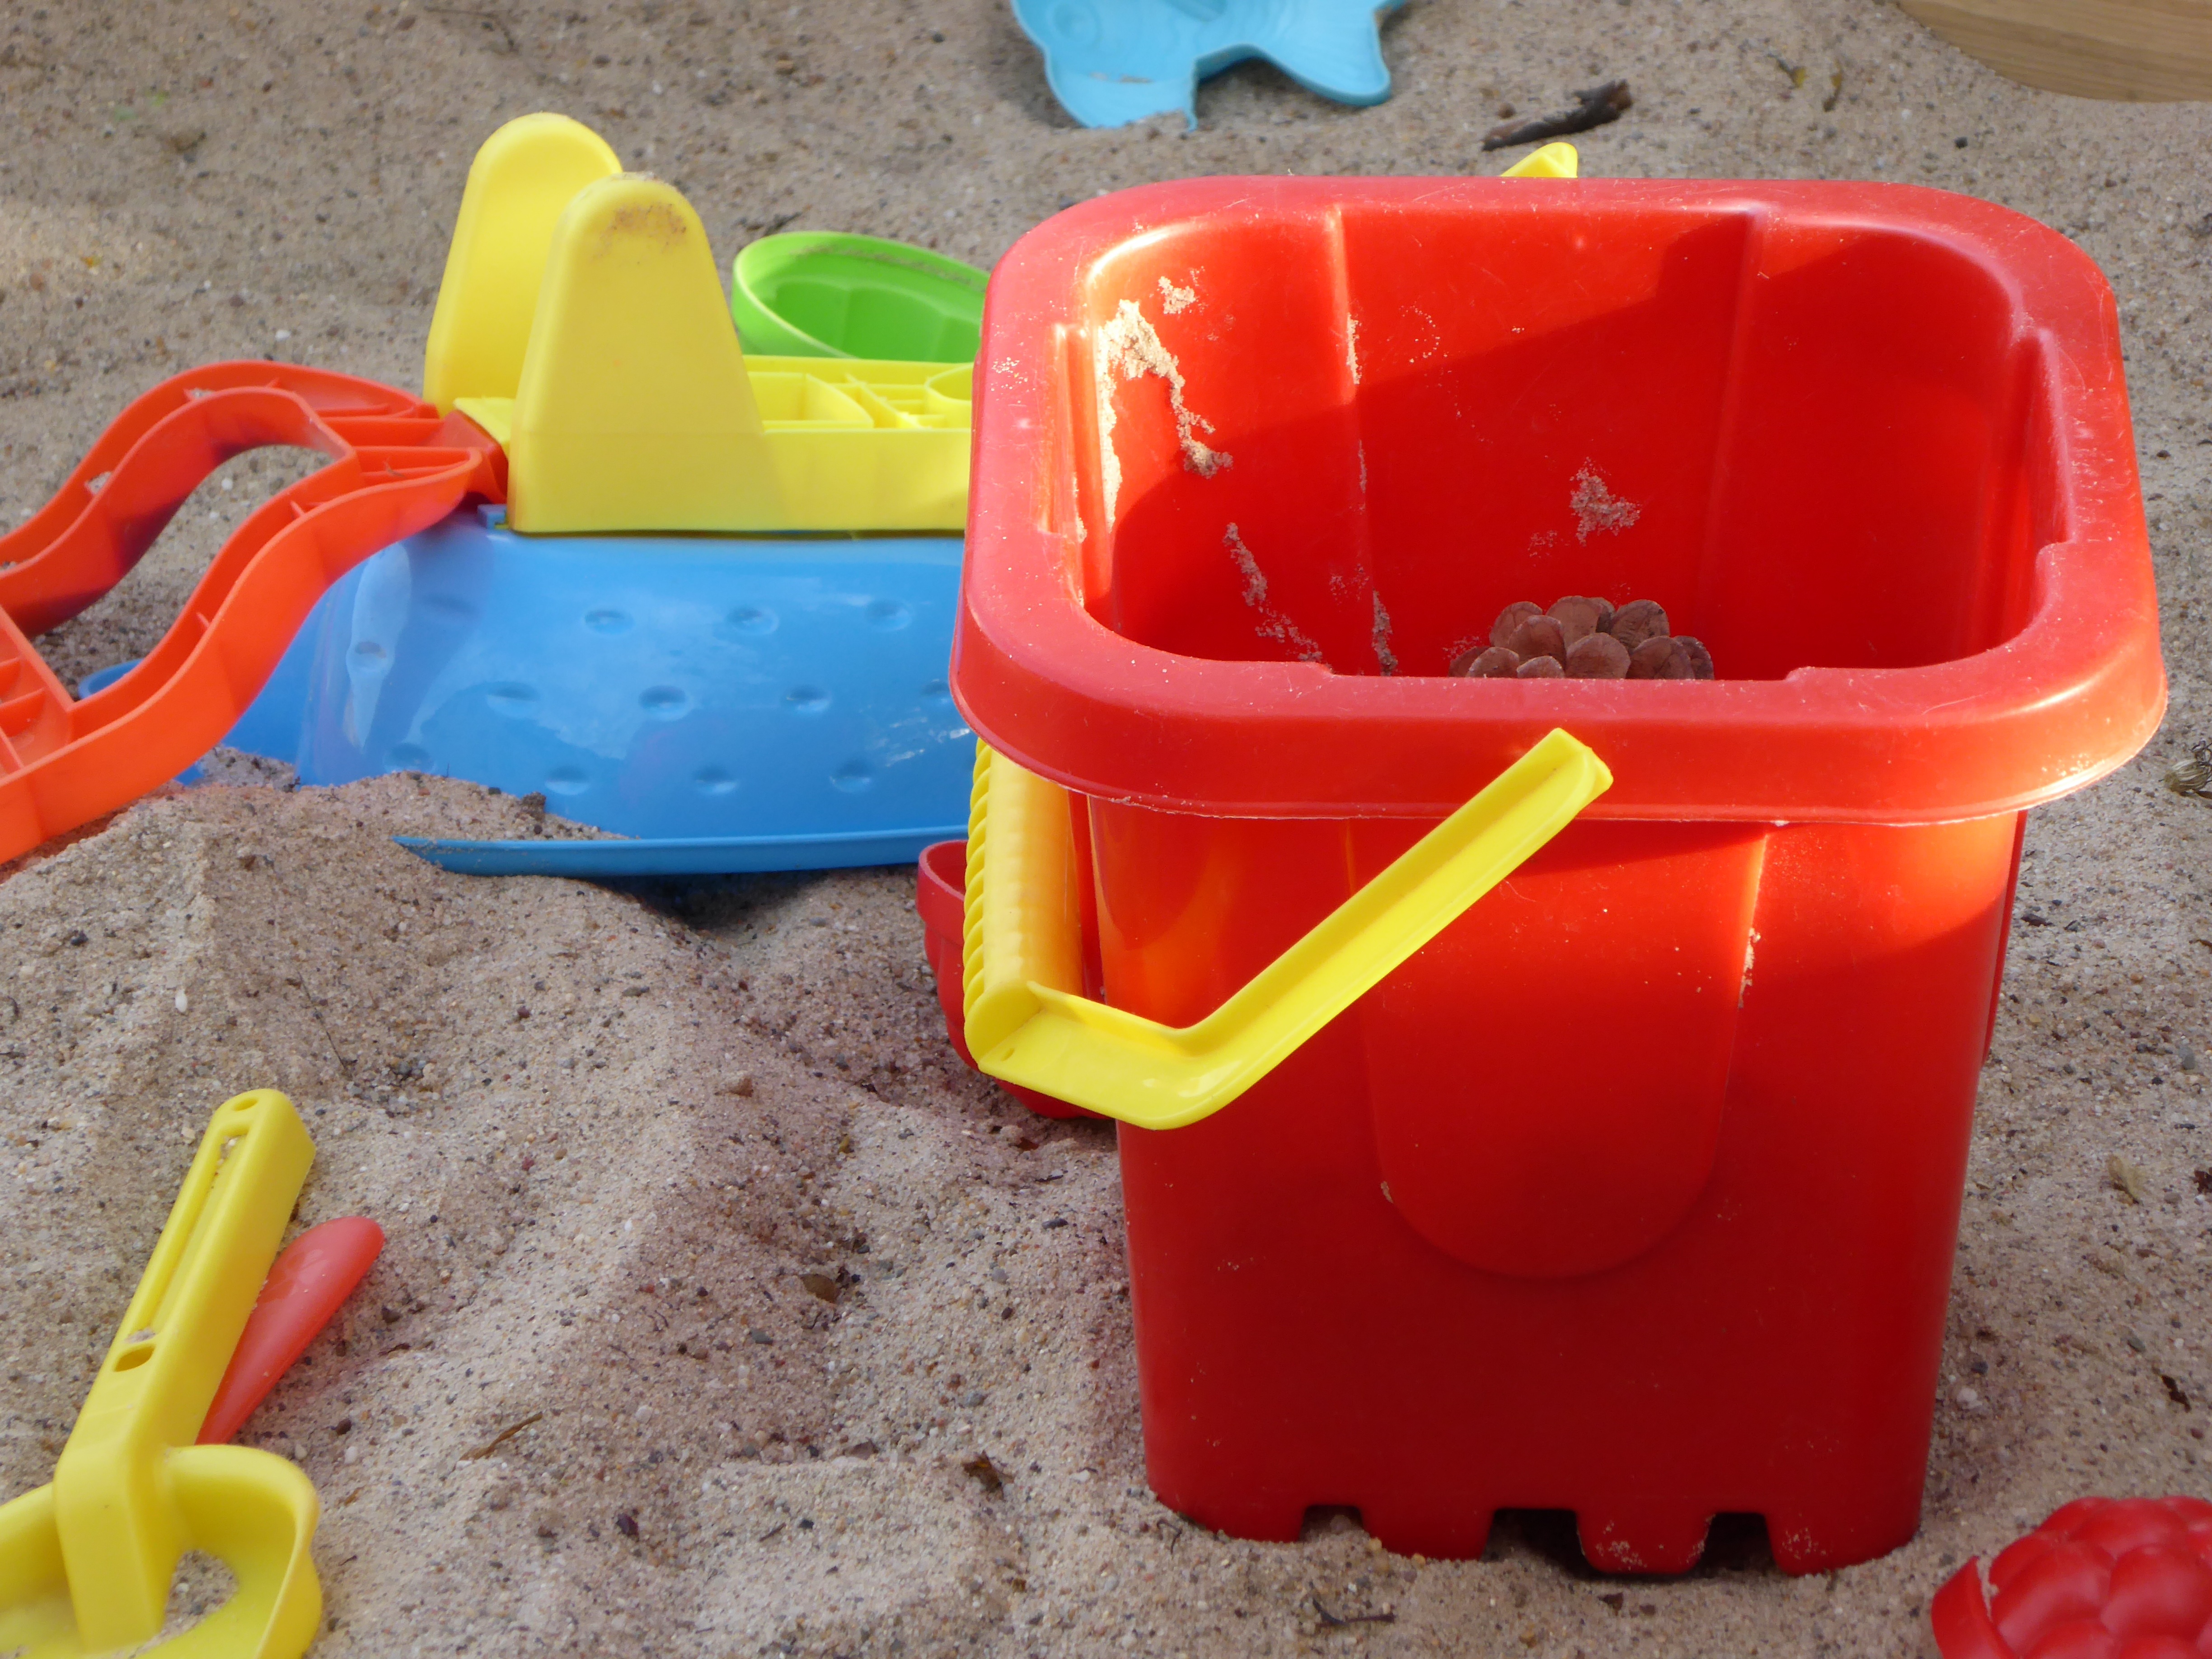
sand, play, plastic, red, bucket, product, playground, toys, sand pit, toy bucket, sand bucket